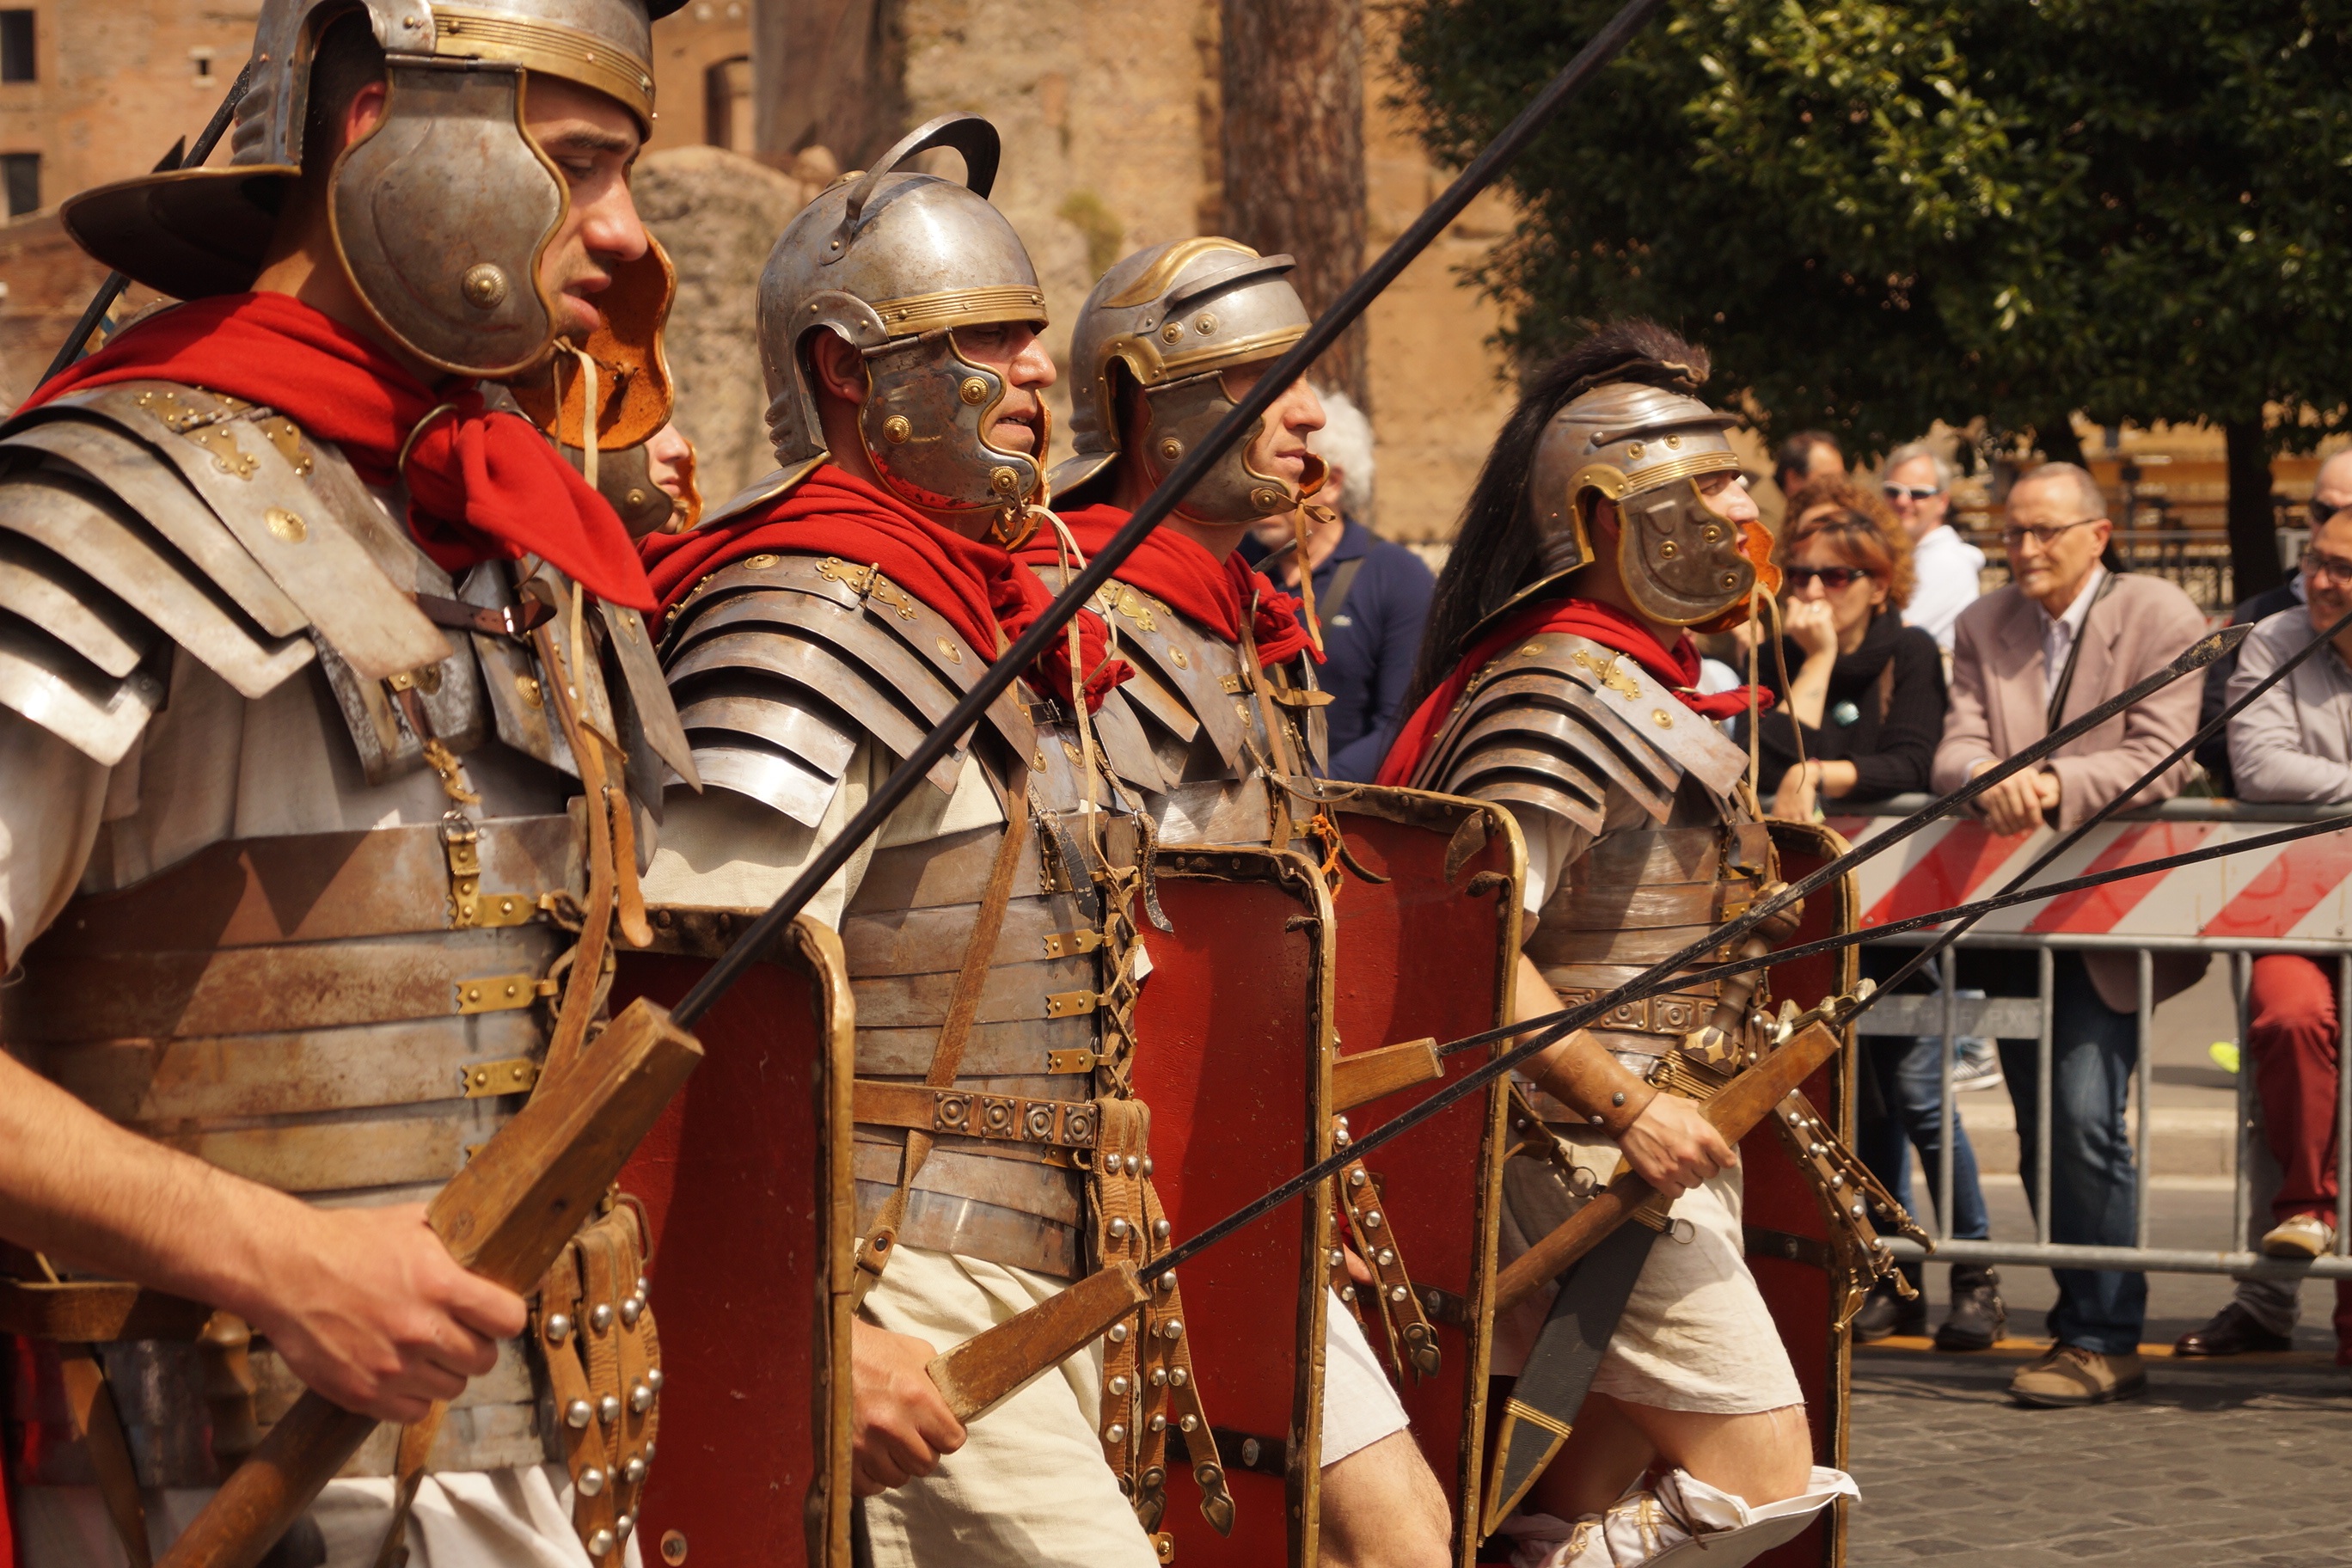
person, people, musician, festival, middle ages, marching, roman holiday, militia, birthplace of rome, roman soldiers